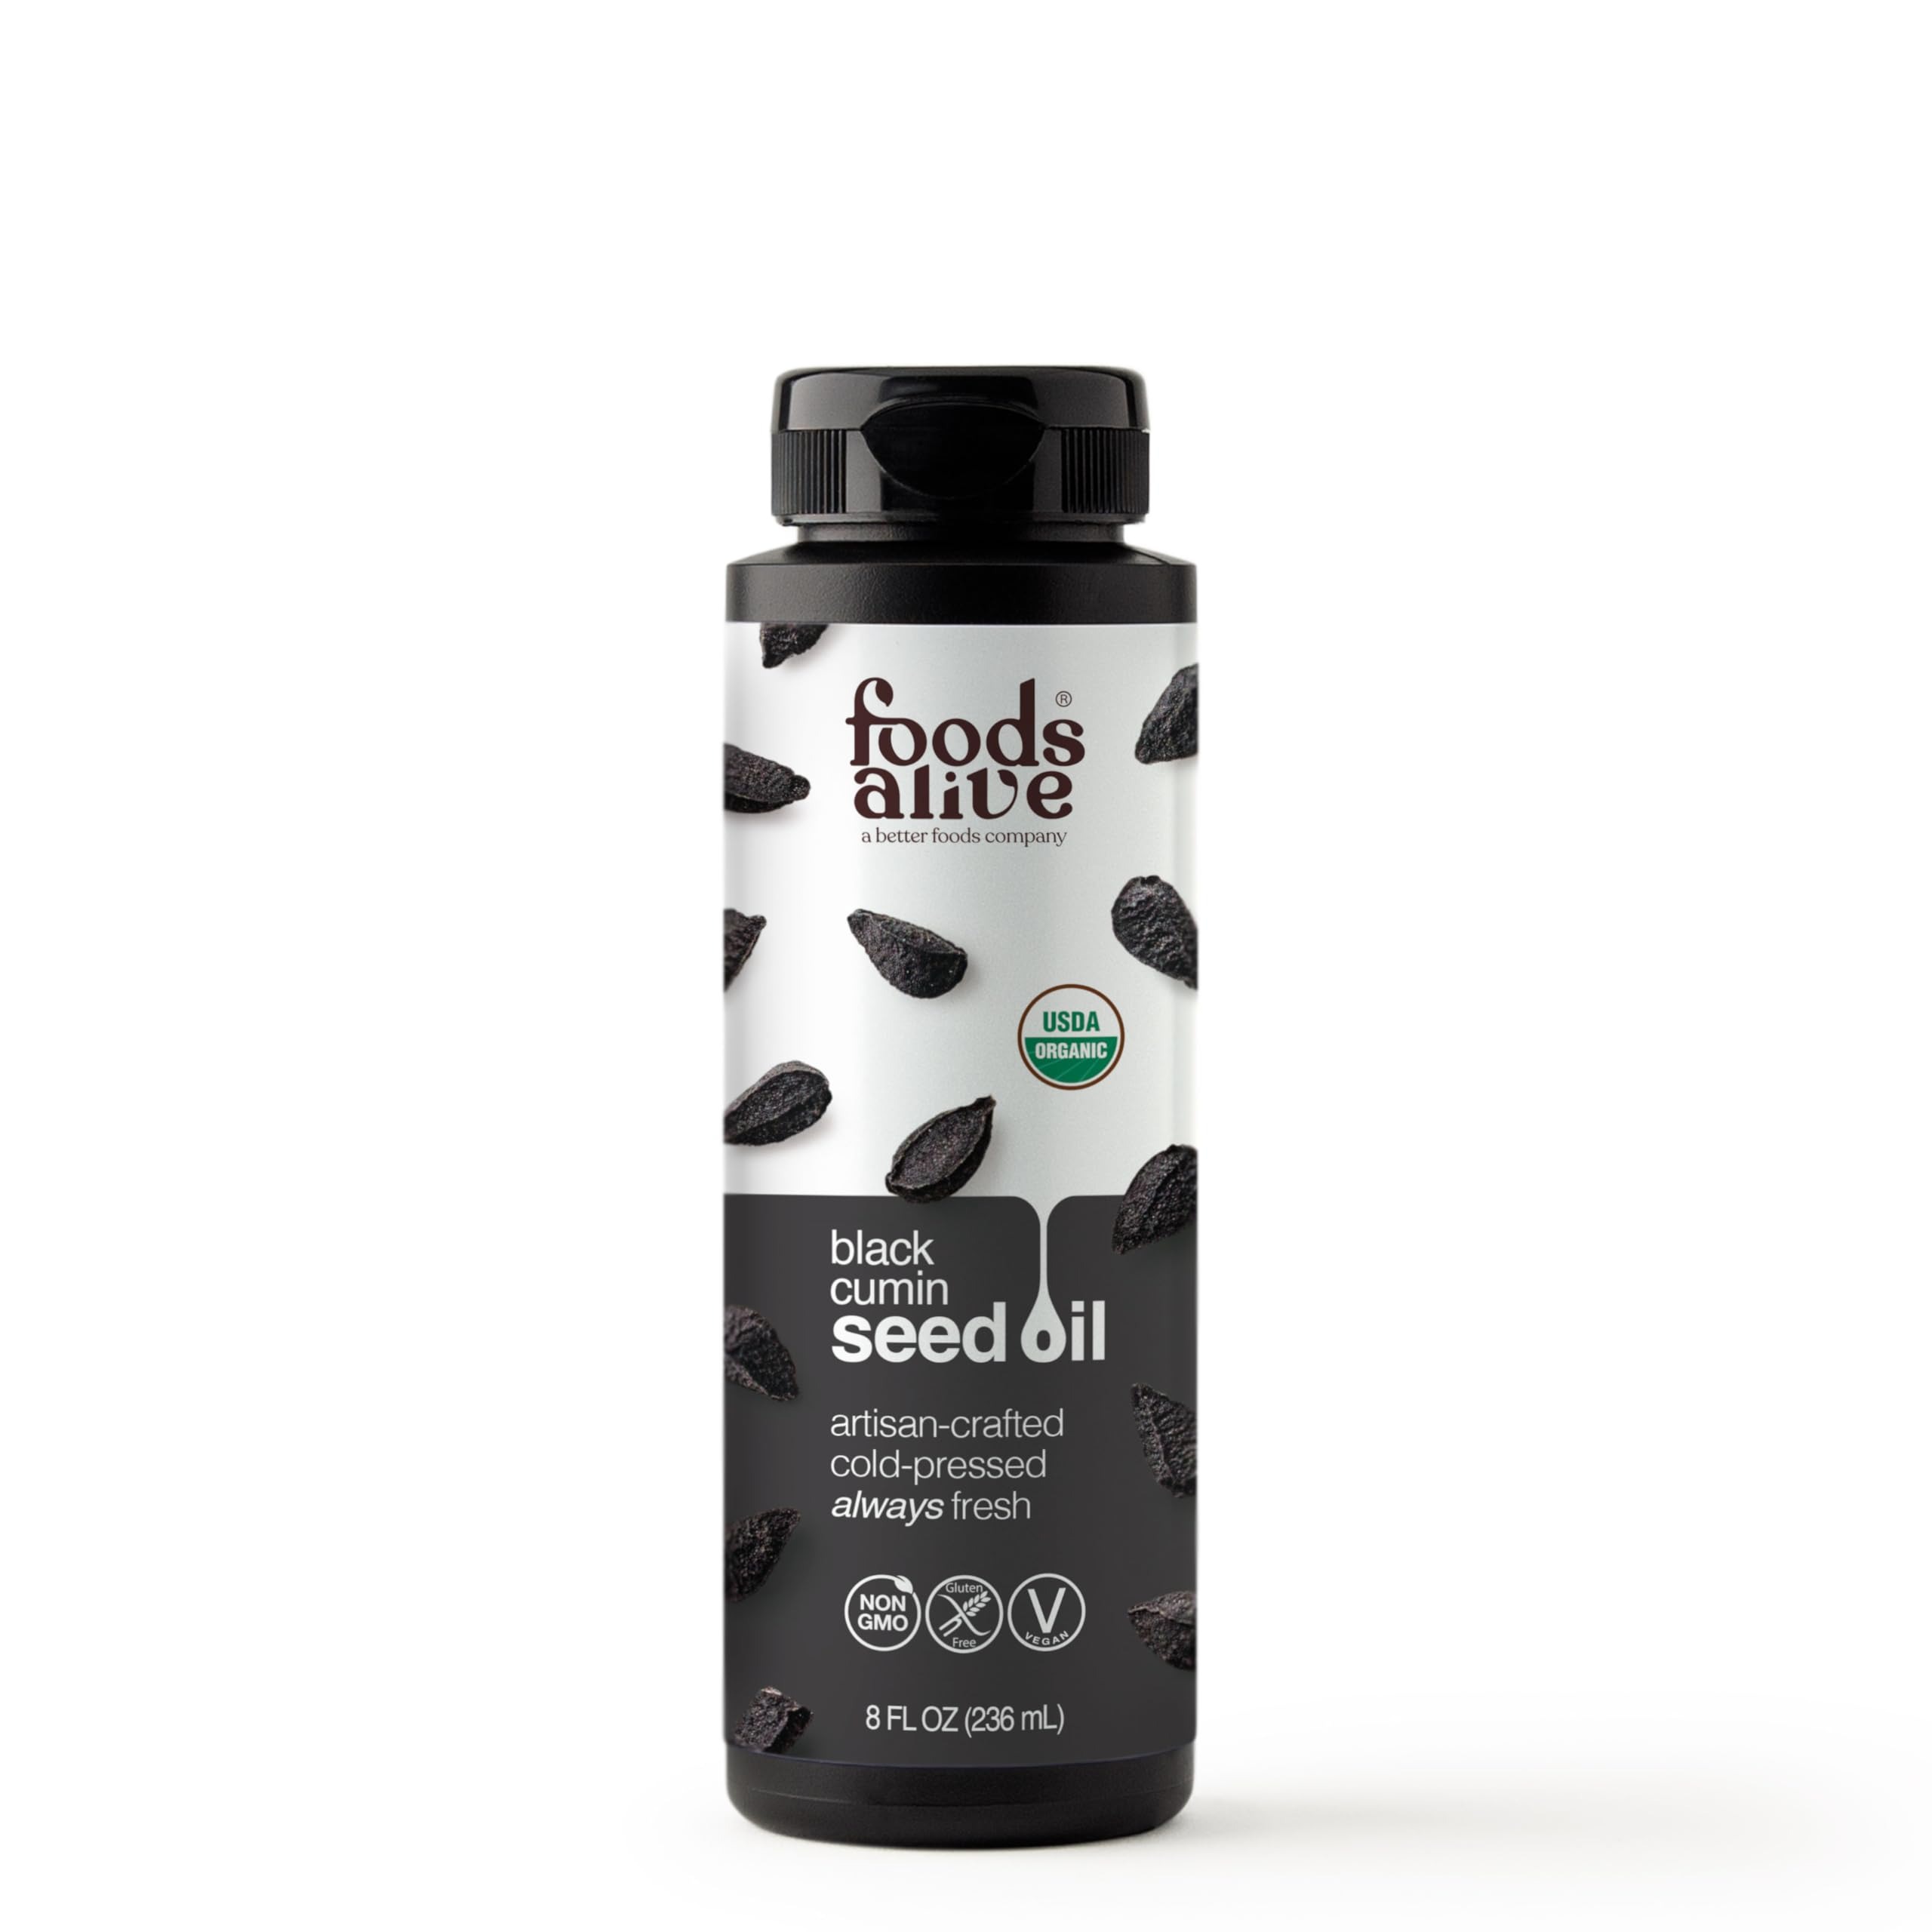
Item Name: Organic Black Seed Oil, Organic Black Cumin Seed Oil, Cold-Pressed Nigella Sativa, Vegan, Gluten-Free, & Non-GMO, 8 oz liquid
Bullet Point 1: Black seed oil can be taken on its own or mixed in water, juice, or herbal tea.
Bullet Point 2: Drizzle this earthy, zesty, herbaceous oil onto salads or baked potatoes, or mix into smoothies or assorted dips!
Bullet Point 3: Black seed oil could be applied topically as well. Feel free to add it to your DIY lotion recipes or for oil pulling or for oil cleansing.
Bullet Point 4: For another quick and easy option, fill veggie capsules with the Black Seed Oil. See the tutorial video below for more information.
Product Description: Black Seed Oil, also known as Black Cumin Oil, is a remarkable and highly prized nutritive oil. This beneficial oil has been used for thousands of years by many cultures and health practices (including Ayurveda) from around the world. Black Seed Oil and black seeds were found in King Tut’s tomb and it is also known to have been used by Cleopatra, Queen Nefertiti, and Hippocrates. INGREDIENTS 100% Unrefined, virgin raw black cumin seed (Nigella sativa) oil*. *Organic Ingredient Shelf Life: 2 years Country of Origin: Israel or Turkey (Since this is a natural product, the different landscapes and climates in these two countries can cause the color, smell, and taste of the oil to vary from lot to lot). Store in refrigerator upon receipt For clearer oil, do not shake Freezing extends shelf life Not for use as a cooking oil
Value: 8.0
Unit: Fl Oz

Price: 26.59